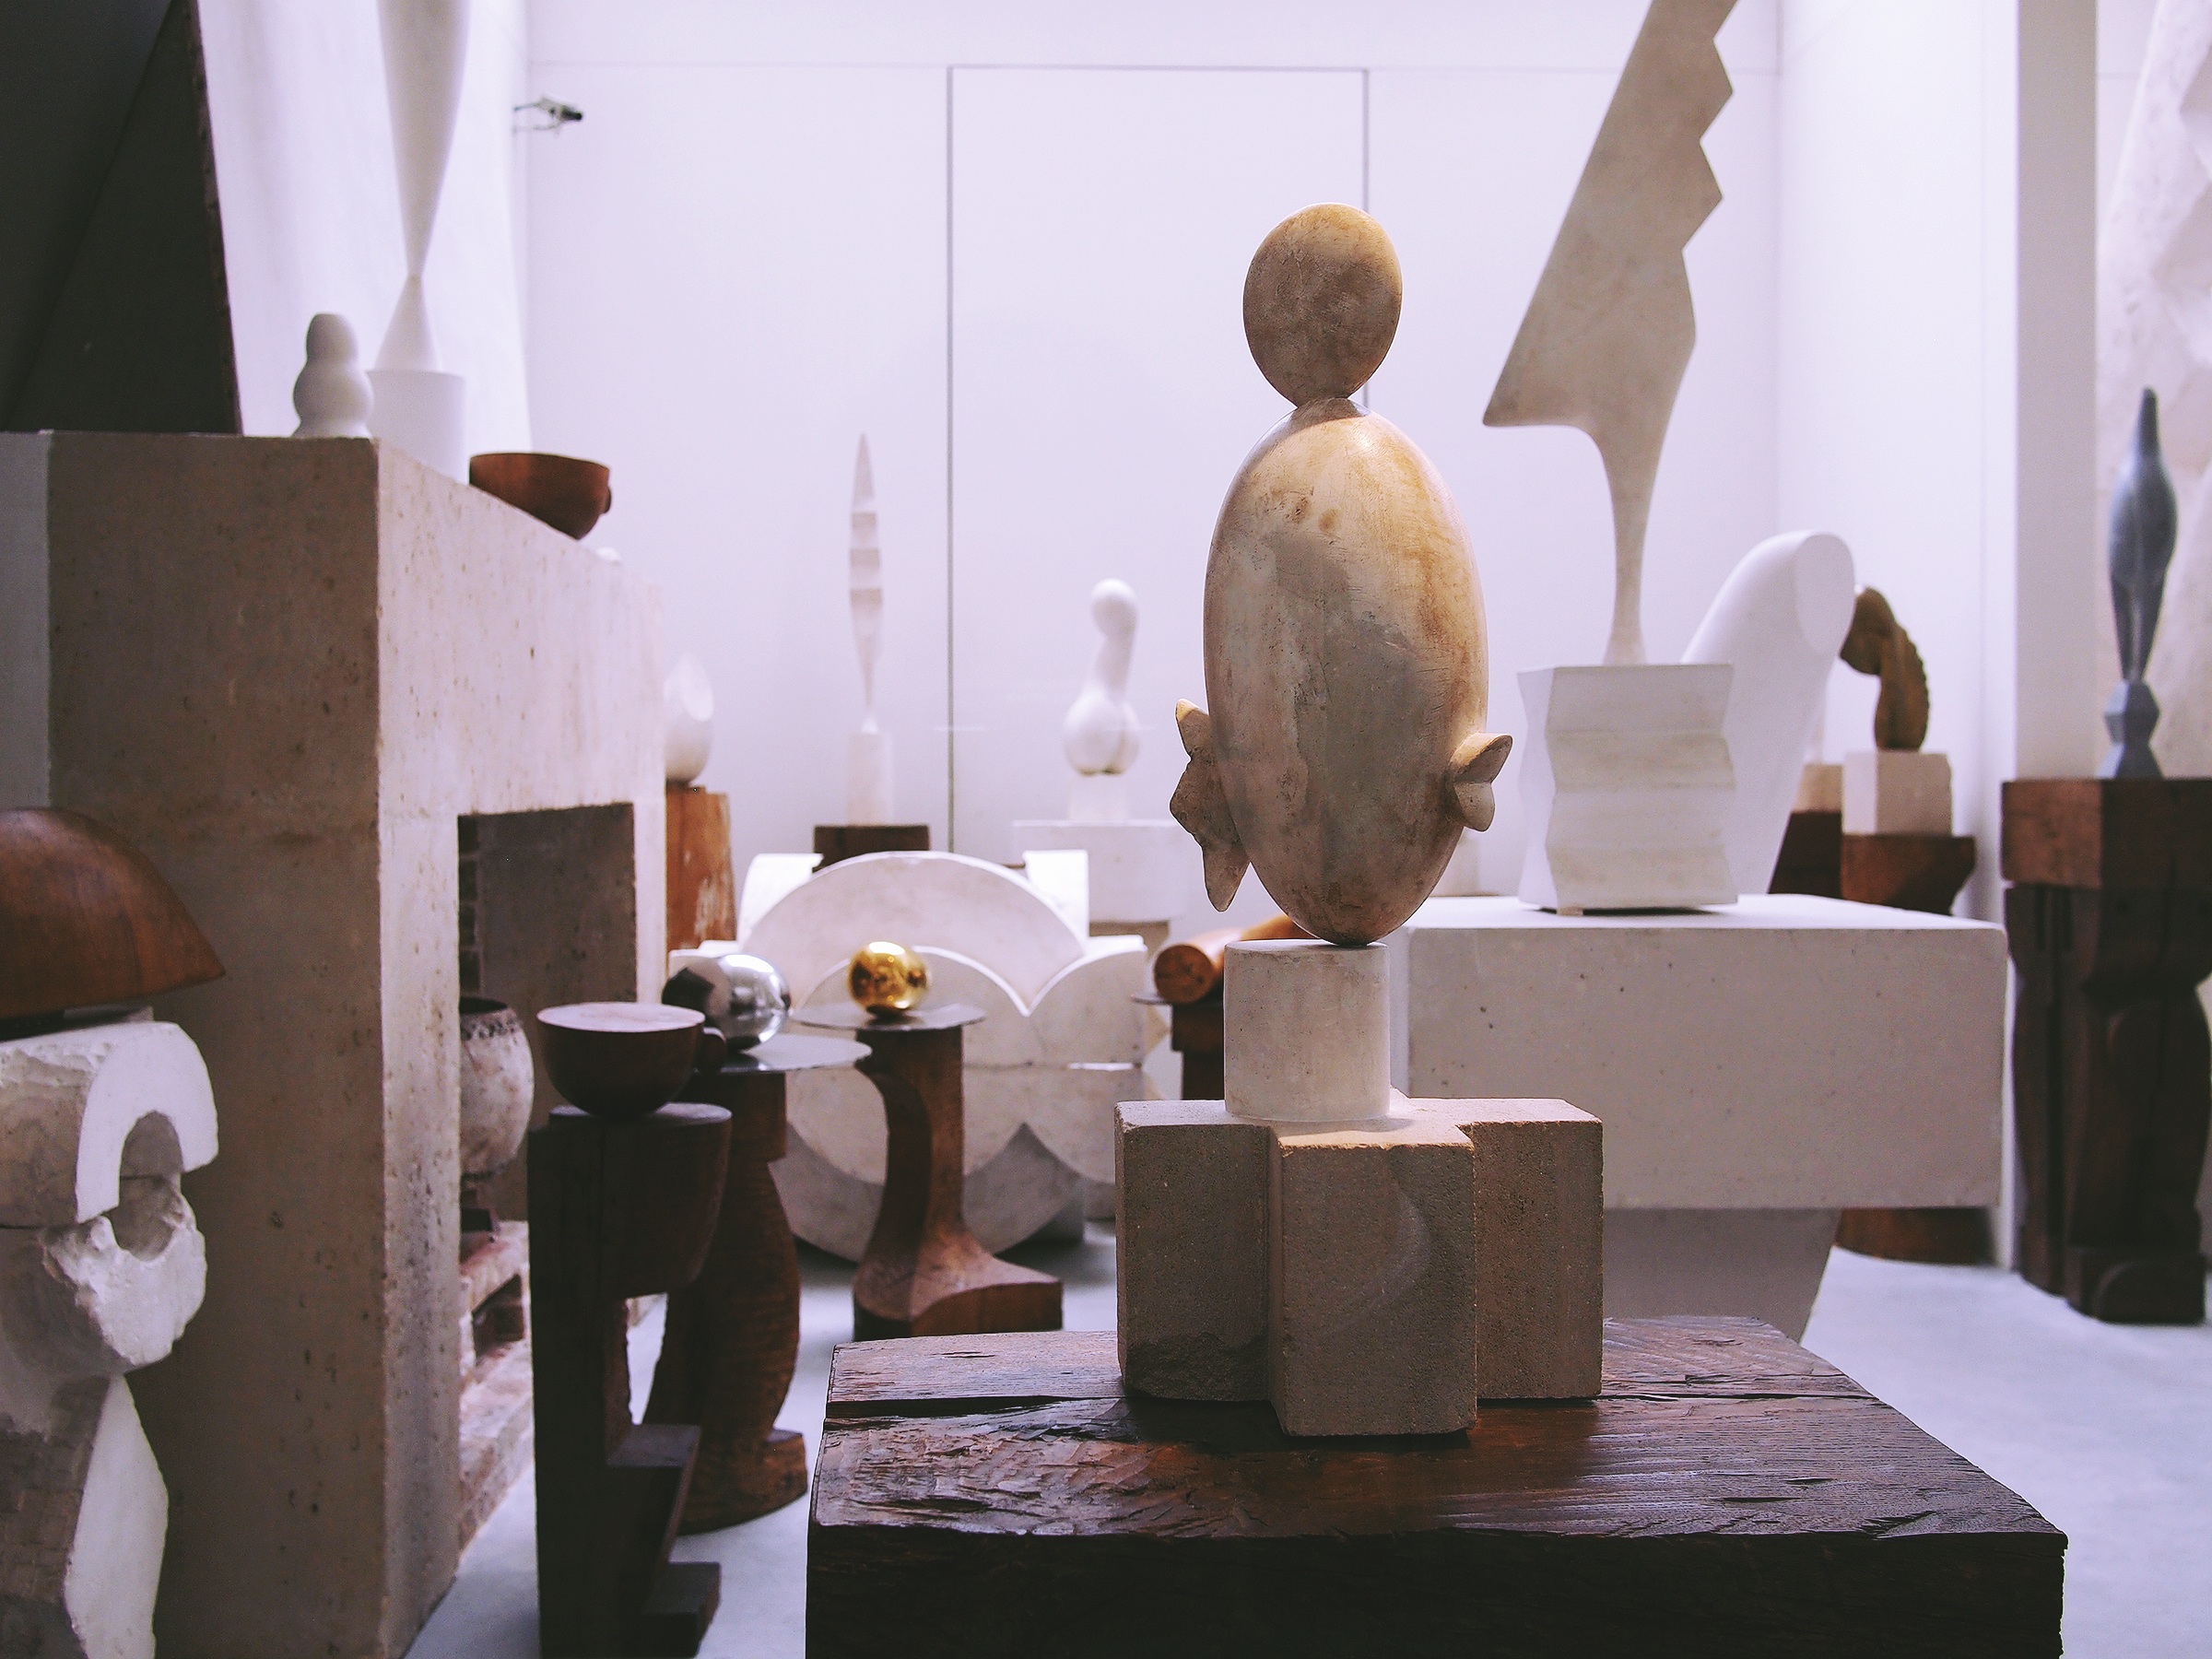
museum, sculpture, art, design, sculptures, gallery, tourist attraction, art gallery, ancient history